Battle Hymn (comics)

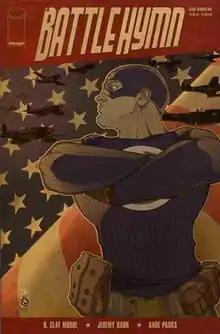
Cover of the first issue

Battle Hymn is a comic book limited series published by Image Comics in 2004 to 2005, created by B. Clay Moore and illustrated by Jeremy Haun.